Cheney Reservoir

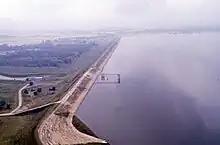
Cheney Dam

Cheney Reservoir is located at (37.7597113, -97.8350121) at an elevation of . It lies in south-central Kansas in the Wellington Lowlands region of the Great Plains. Most of the reservoir lies in Reno County though its southwestern portion extends into Kingman County, and a small portion along the dam lies within Sedgwick County. The junction of the three counties' borders lies in the reservoir.